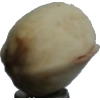
Label: pistachio